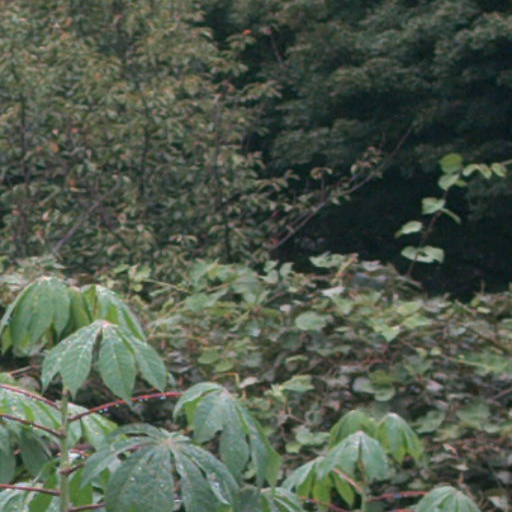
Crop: cassava